Minute Taker

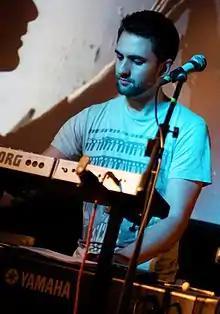
Minute Taker performing live in Manchester, October 2012

Benjamin John McGarvey (born 22 December 1981), known under the stage name Minute Taker, is an English recording artist. He has released three albums: "Too Busy Framing" (2008), "Last Things" (2013) and "Wolf Hours" (2022) along with several EPs, including "Reconstruction" (2017), and a series of albums available exclusively through a subscription plan named "Secret Songs".